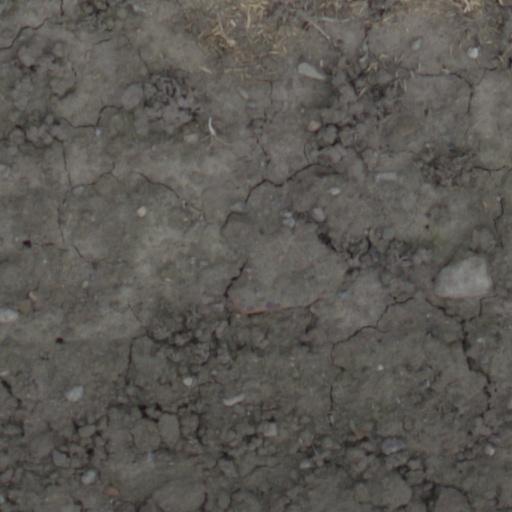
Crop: wheat